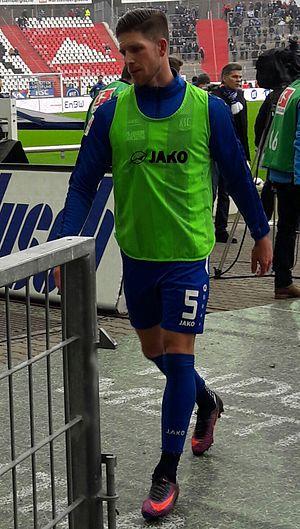
Dennis Kempe est un footballeur allemand, né le 24 juin 1986 à Wesel, évoluant au poste de défenseur au FC Erzgebirge Aue.